Wernher von Braun

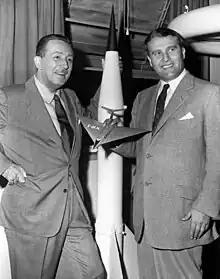
Walt Disney and von Braun, seen in 1954 holding a model of his passenger ship, collaborated on a series of three educational films; among other things, this suggests that von Braun had enough free time to popularize astronautics due to the fact that priority in the design of a space rocket was given to other people.

On 20 June 1945, U.S. Secretary of State Edward Stettinius Jr. approved the transfer of von Braun and his specialists to the United States as one of his last acts in office. This was announced to the public on 1 October 1945.